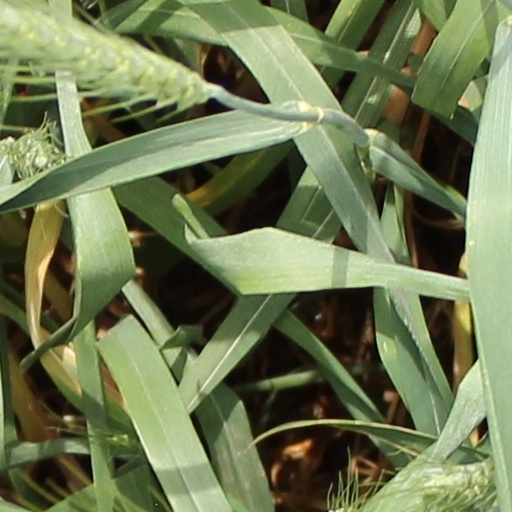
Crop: wheat